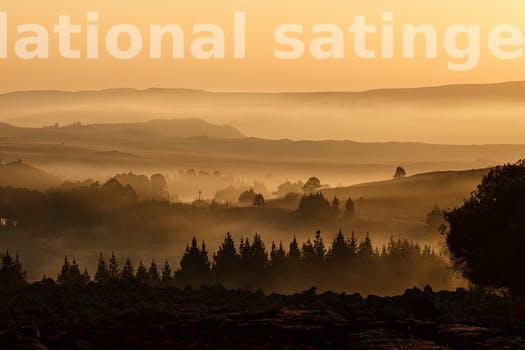
Label: Watermark